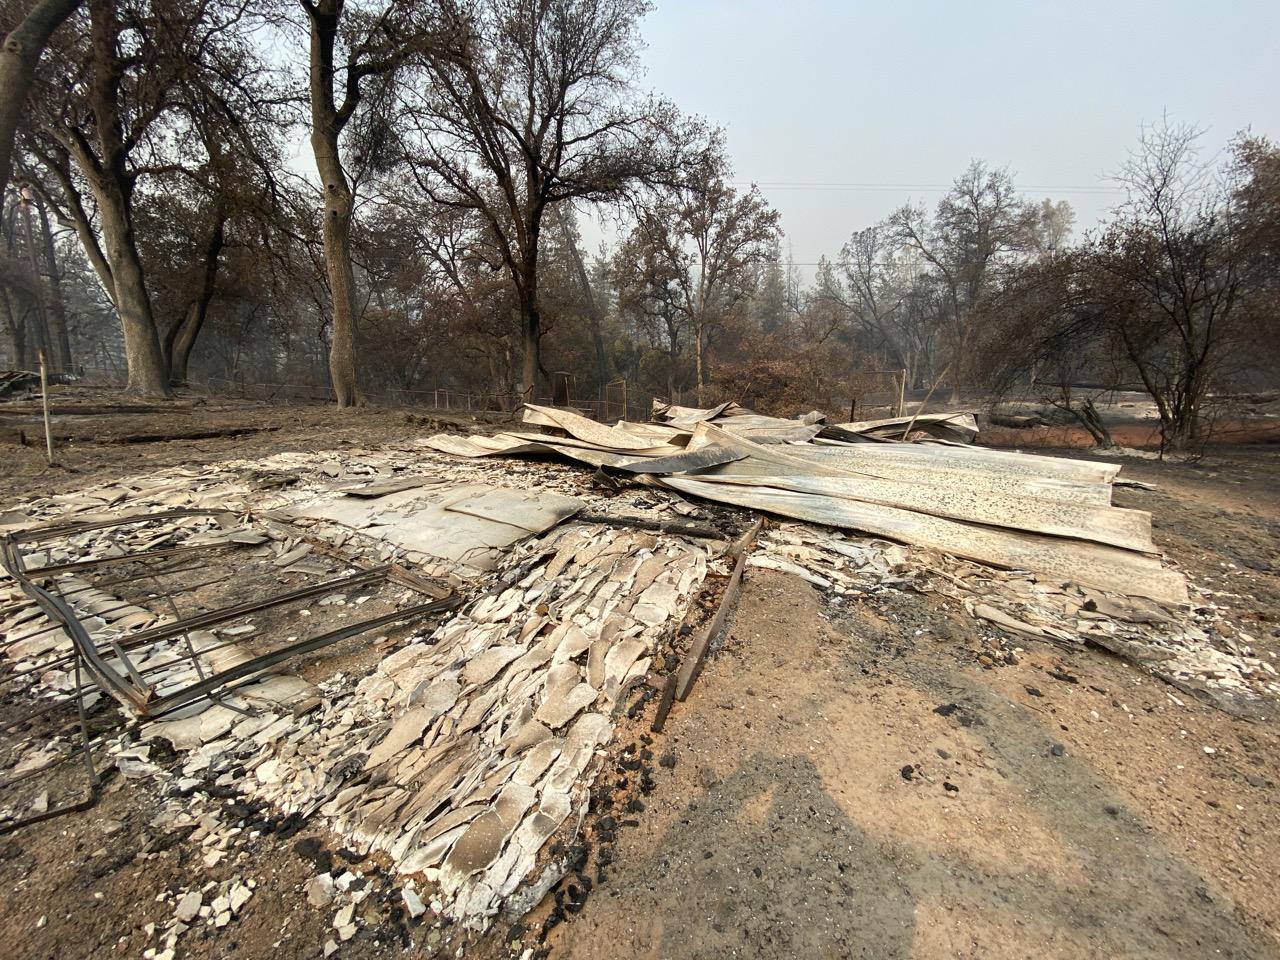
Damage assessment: destroyed